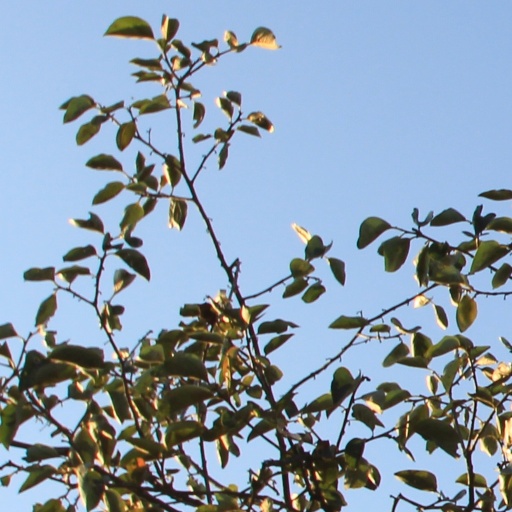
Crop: grape